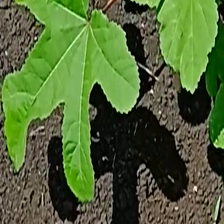
Weed species: Little_Mallow(Malva parviflora)